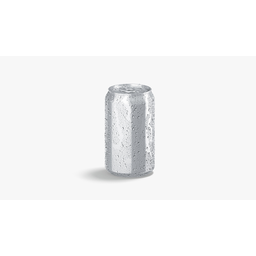
Label: metal